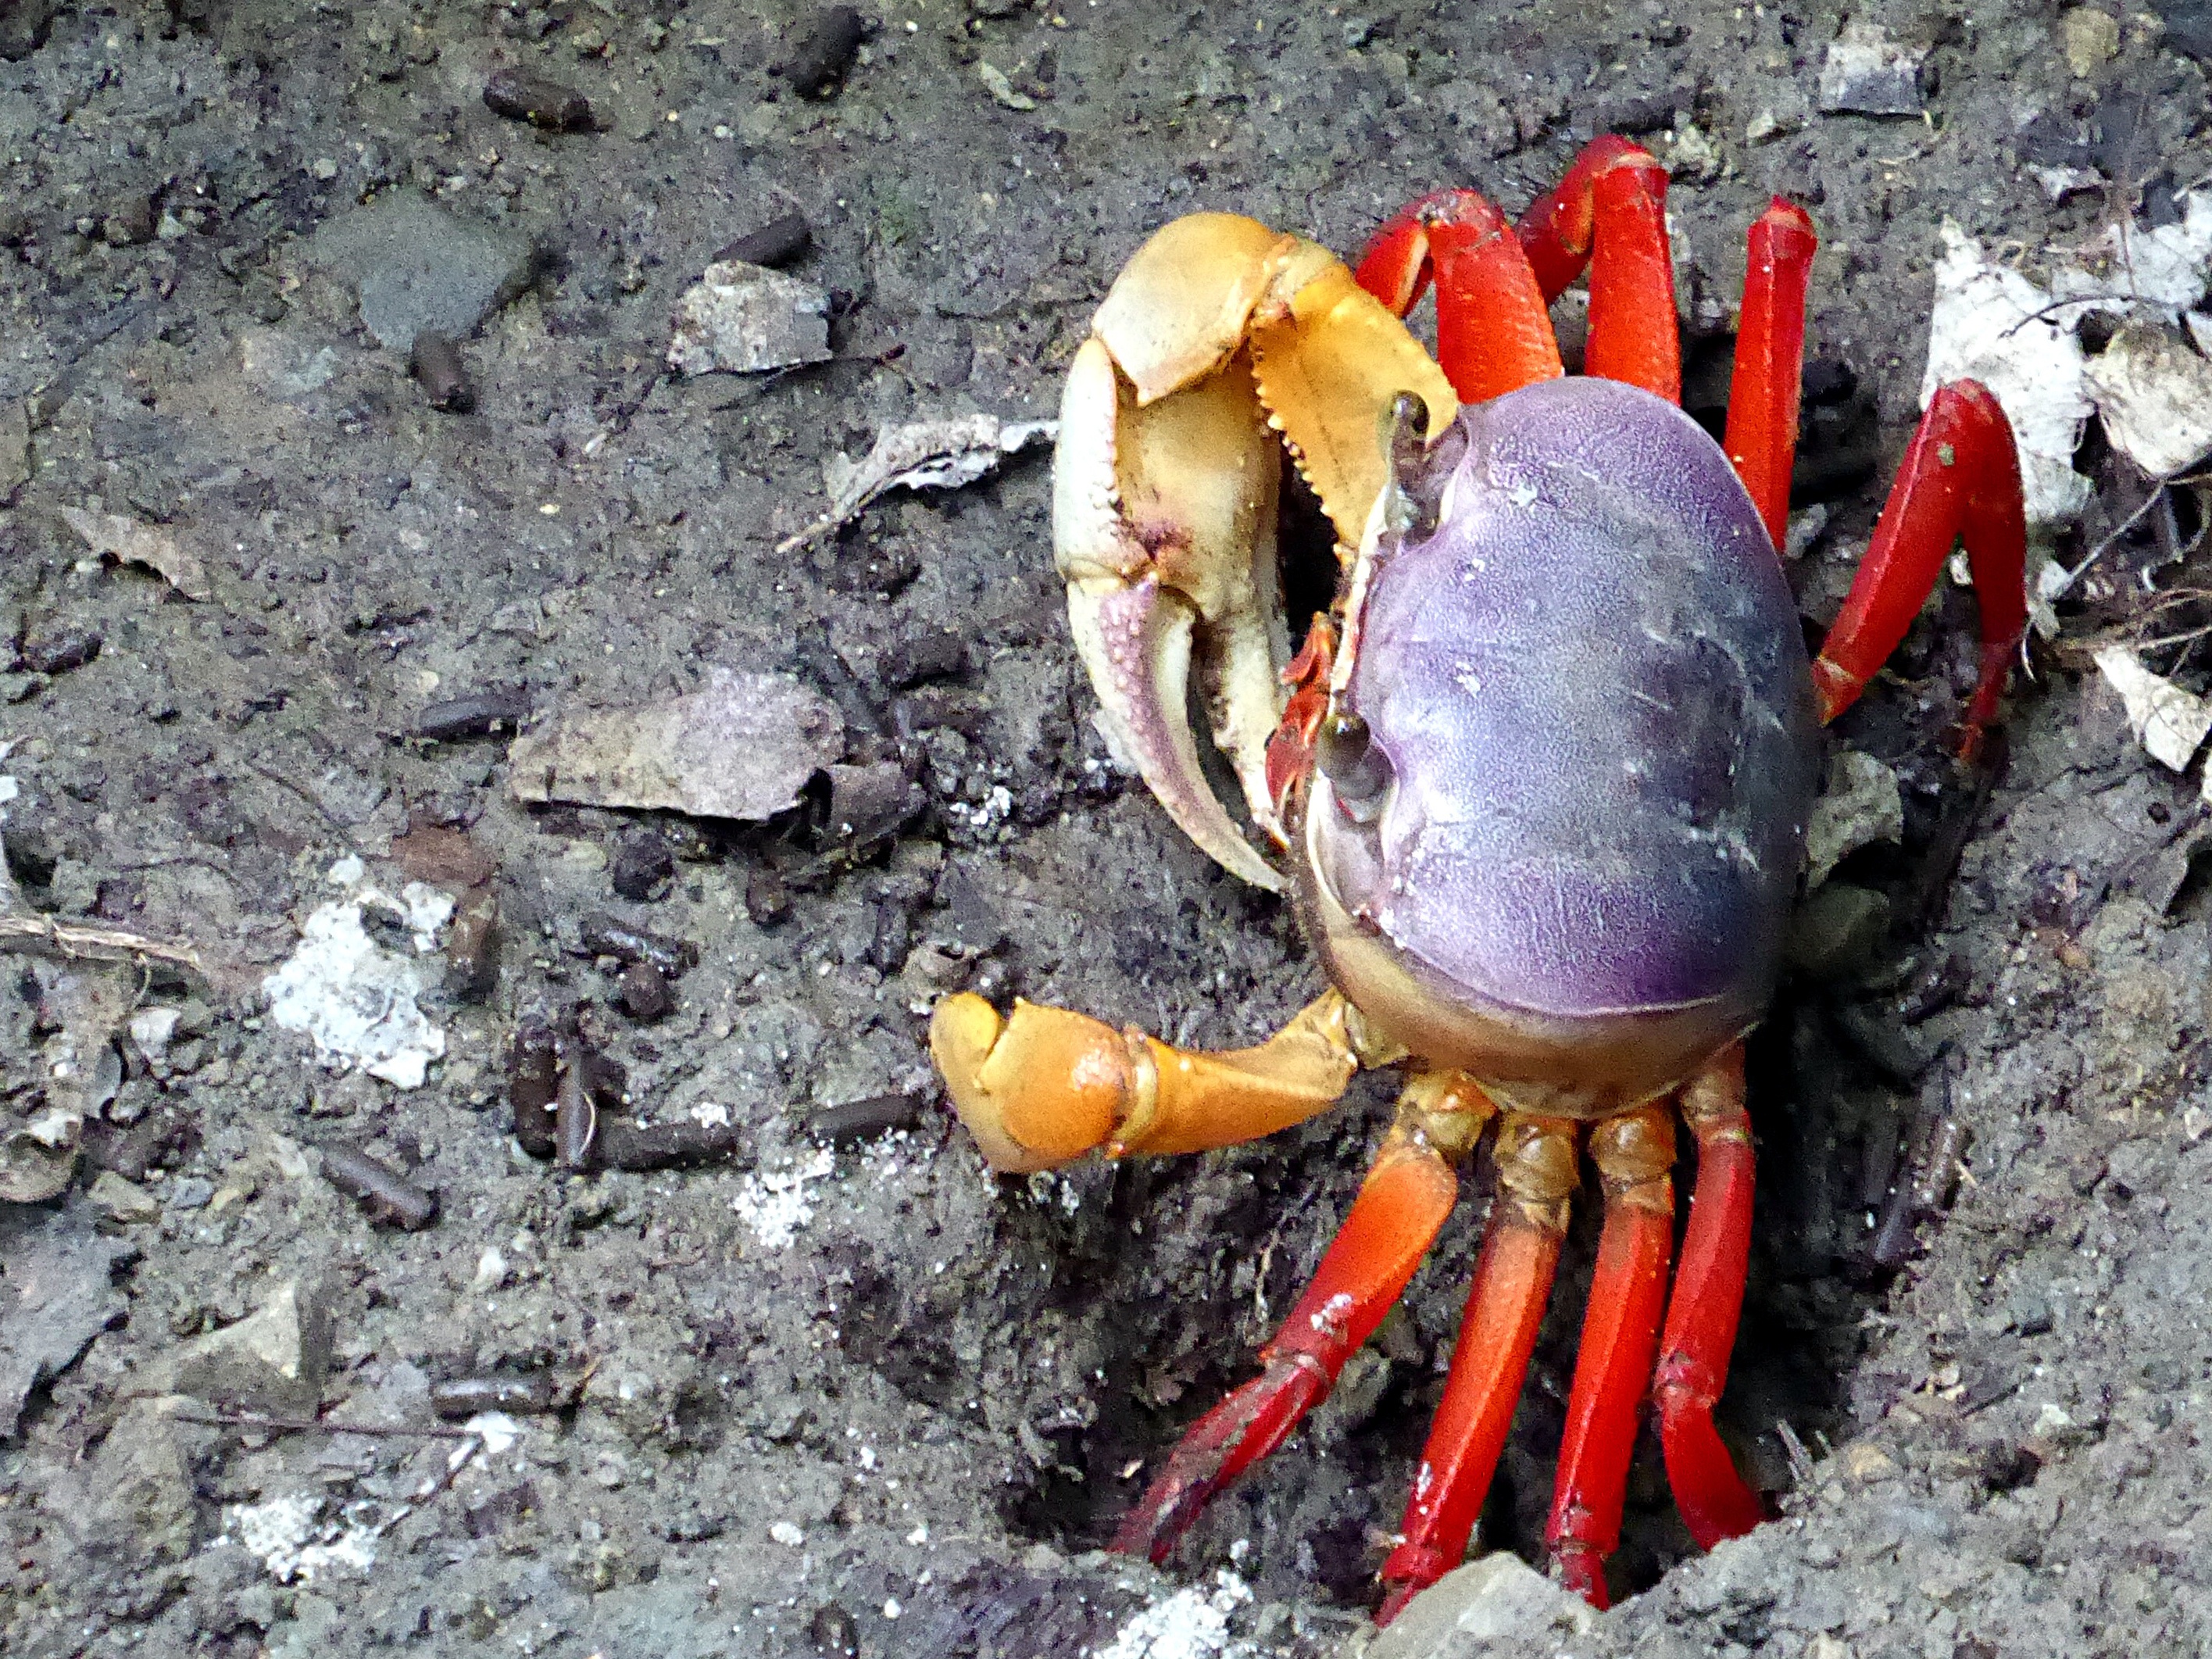
food, red, biology, seafood, blue, shellfish, fauna, crab, invertebrate, crustacean, marine biology, ocypodidae, decapoda, animal source foods, fiddler crab, dungeness crab